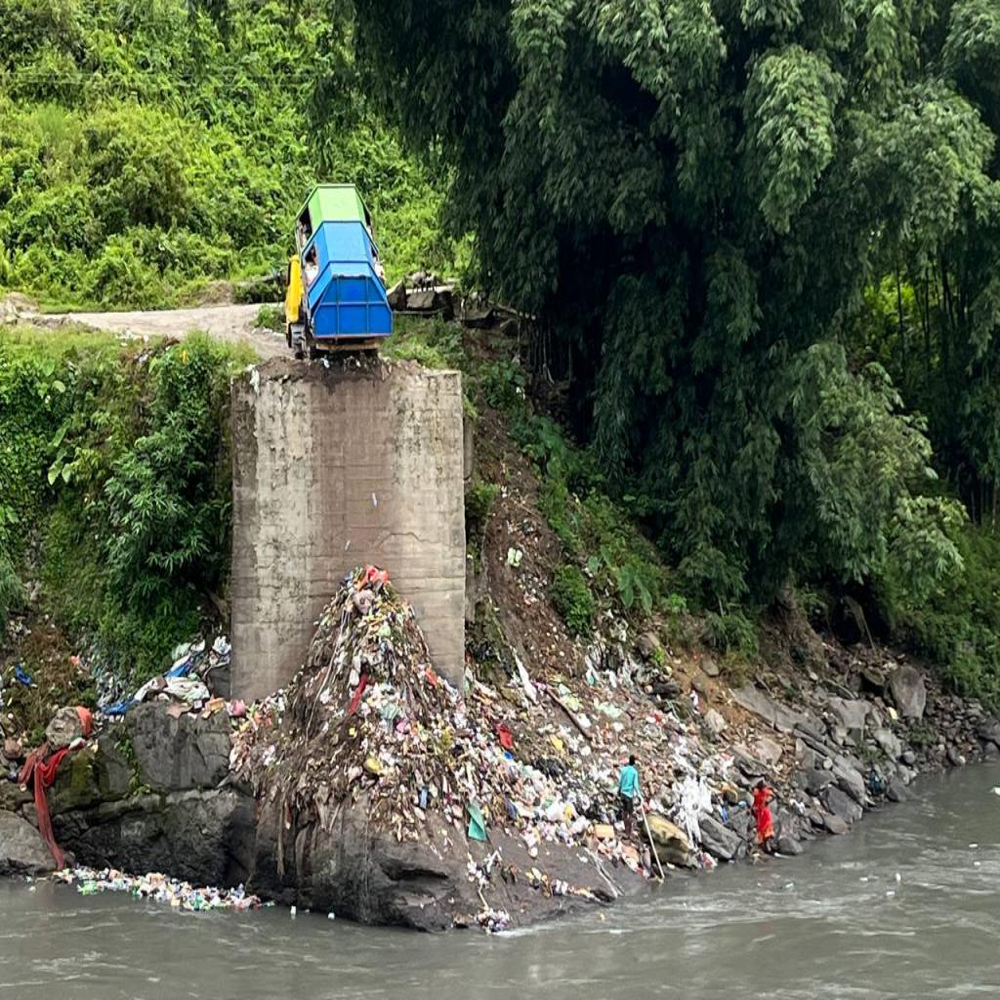
Body of water present: yes
Land polluted: no
Water polluted: yes
Pollution percentage: 60%